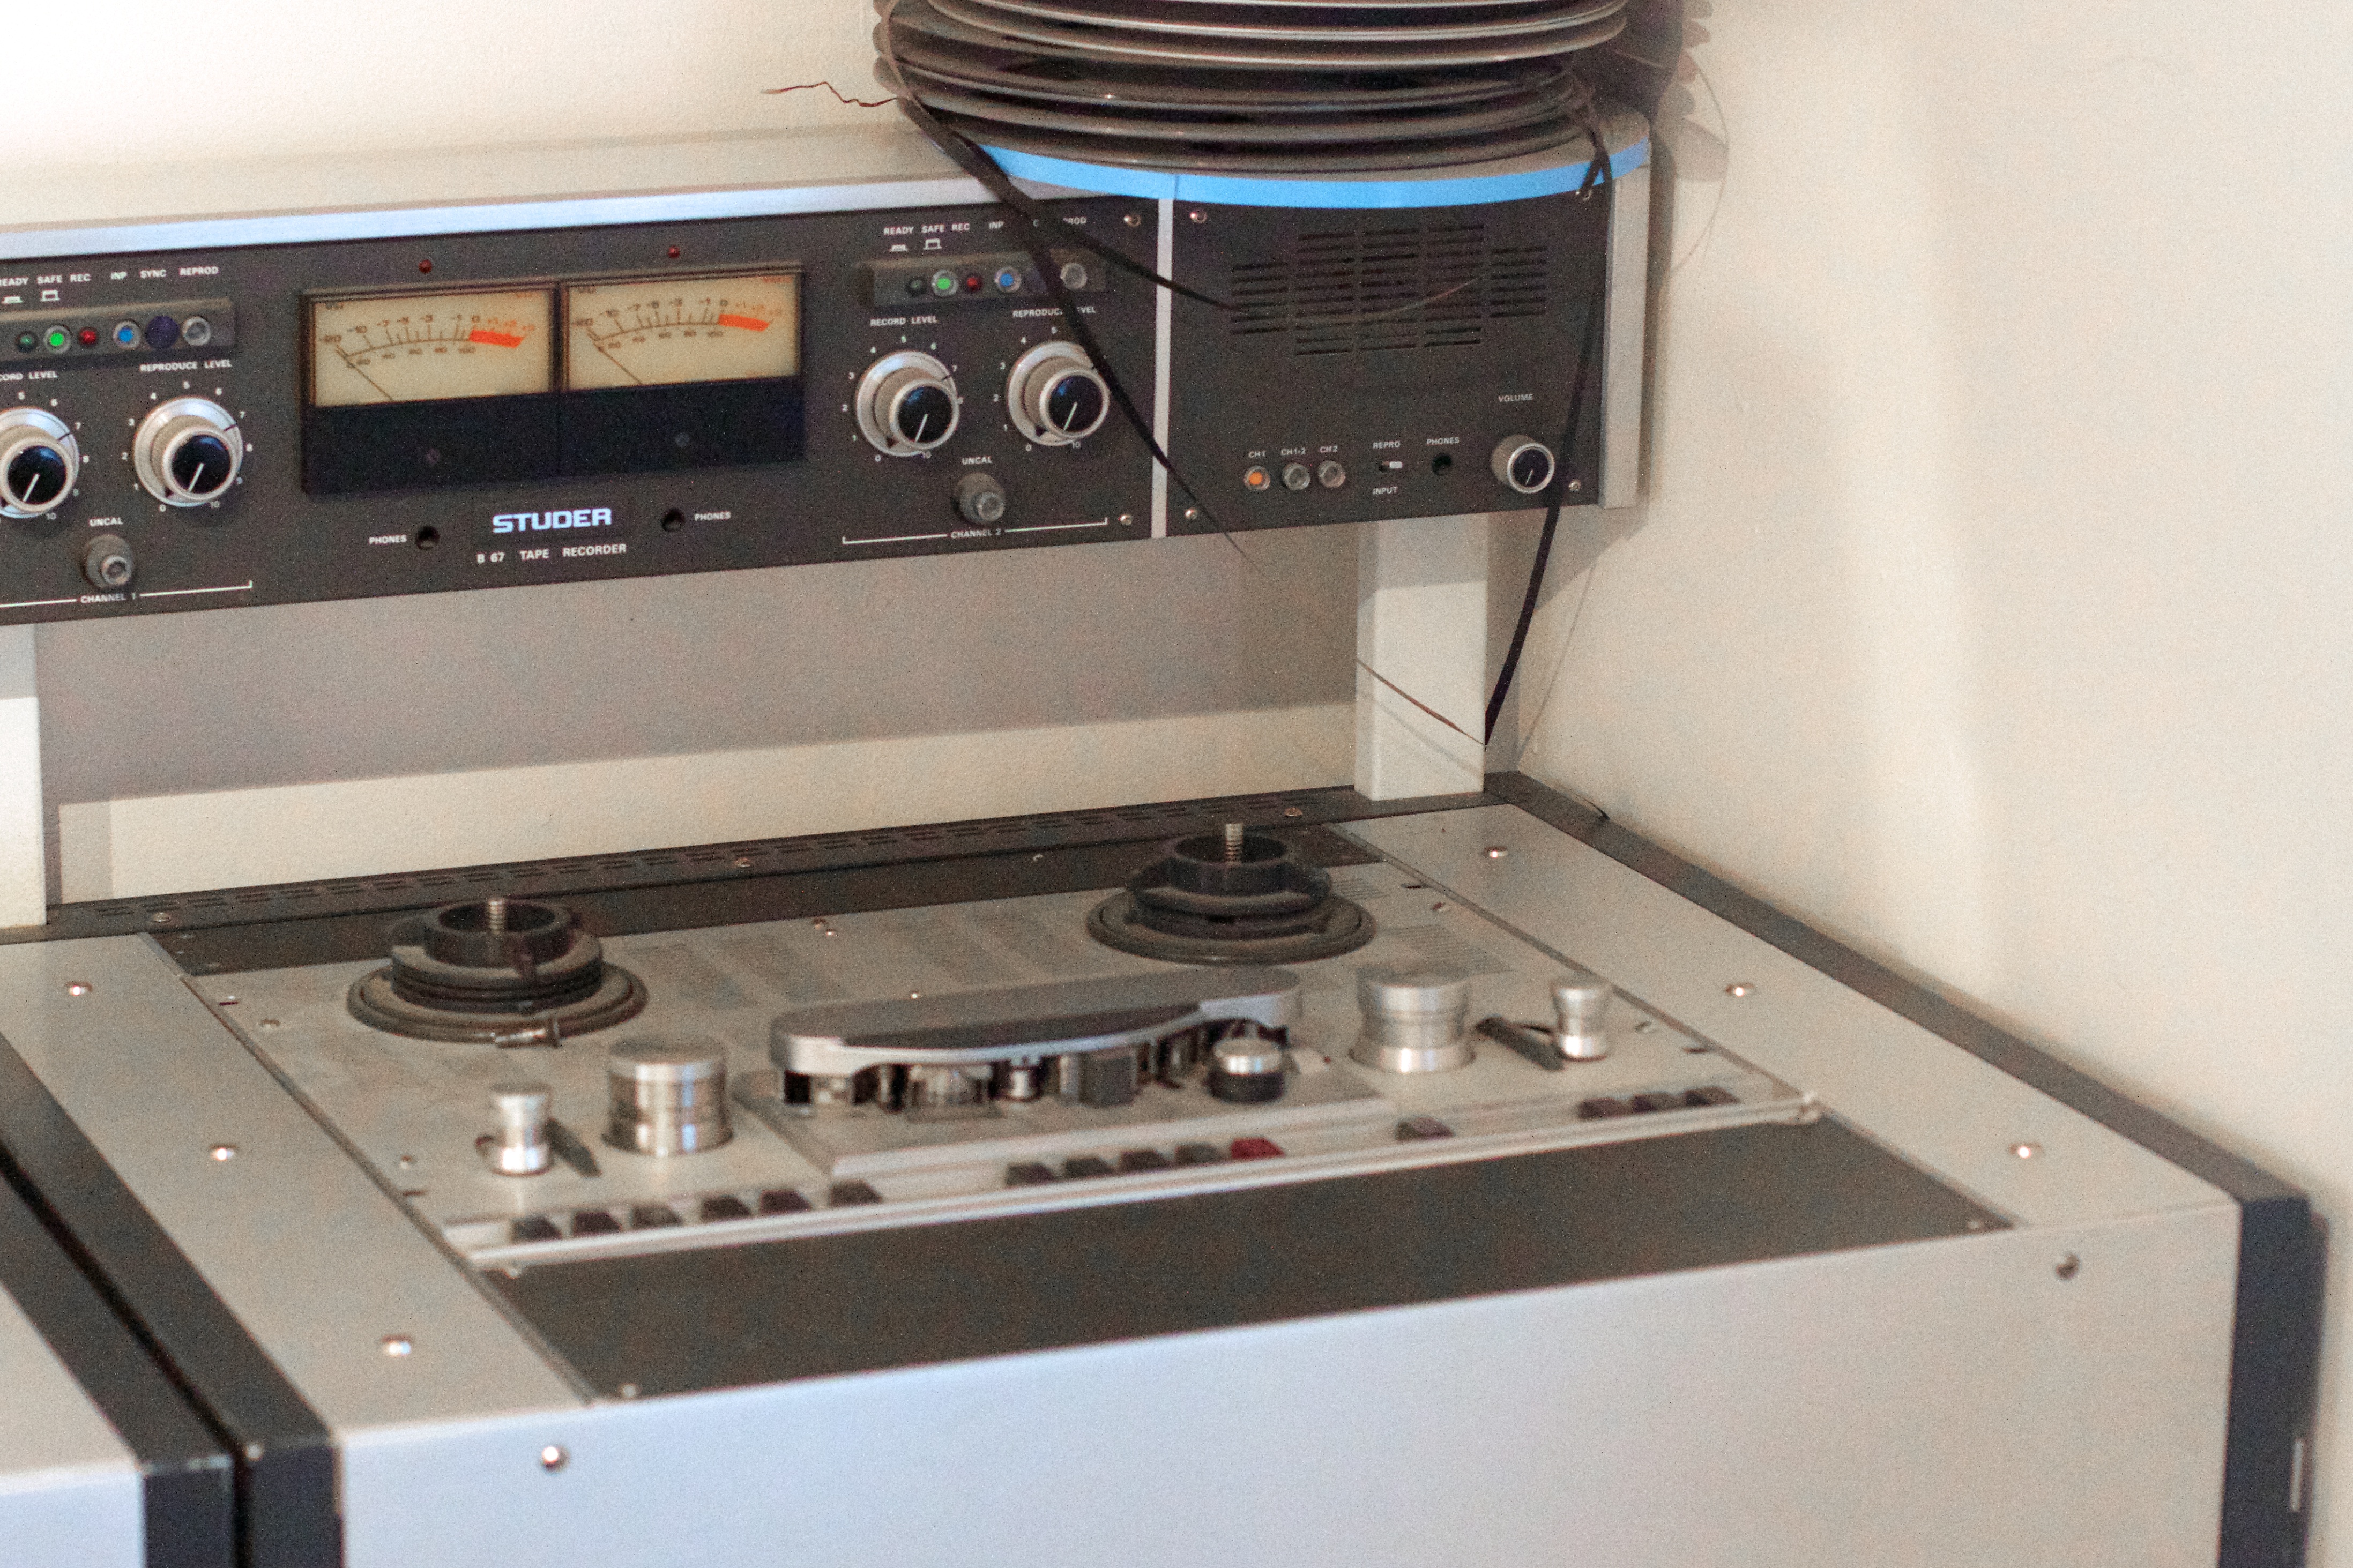
technology, machine, laser, radio, product, electronics, cfbx, radio receiver, machine tool